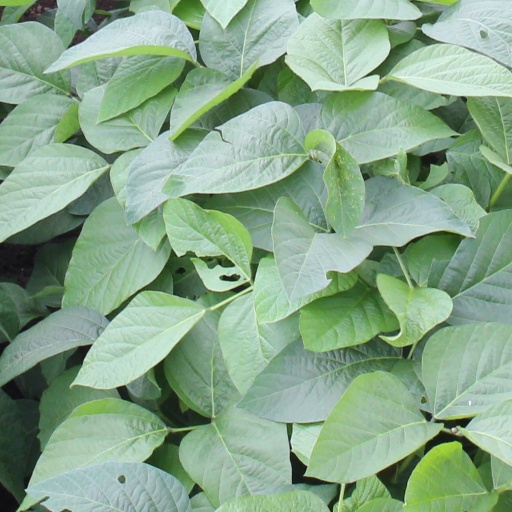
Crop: soybean